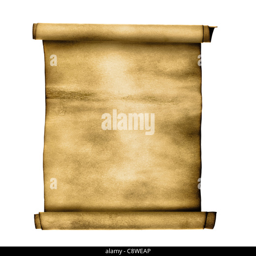
ancient scroll isolated over a white background